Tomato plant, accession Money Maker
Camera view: tilt-top (135 deg); turntable rotation: 300 degrees
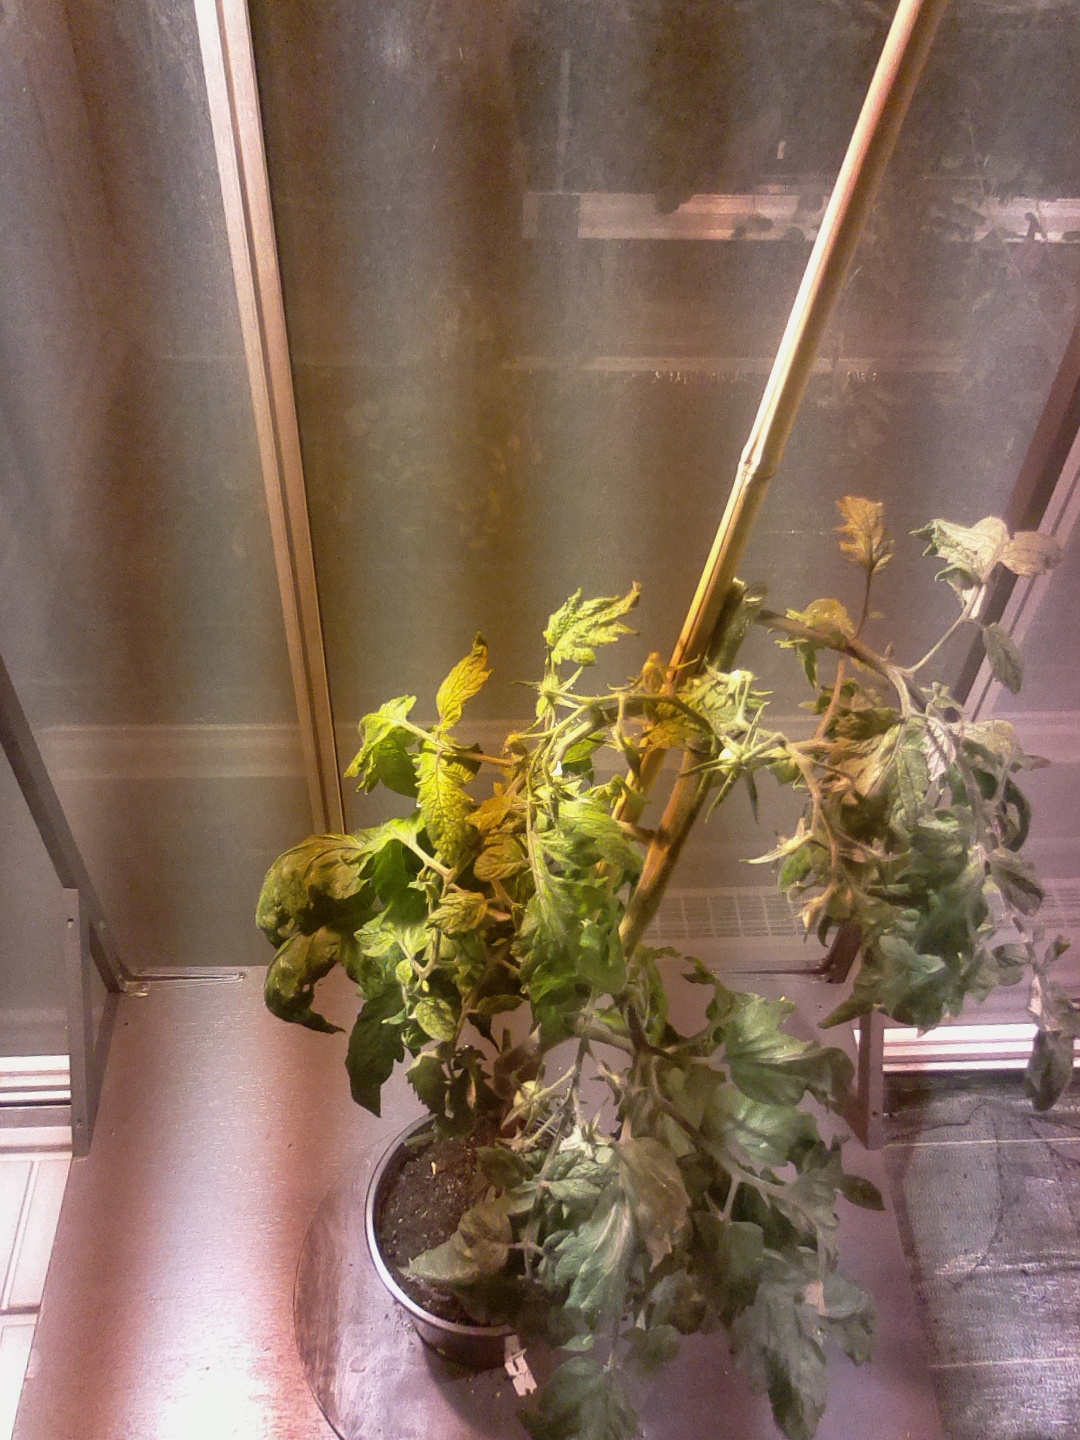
BBCH growth stage 70: Fruits at the main stem or branches visibles